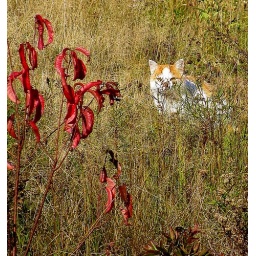
By a cat in a field at 'The Reversing Falls' in St. John, New Brunswick, Canada.